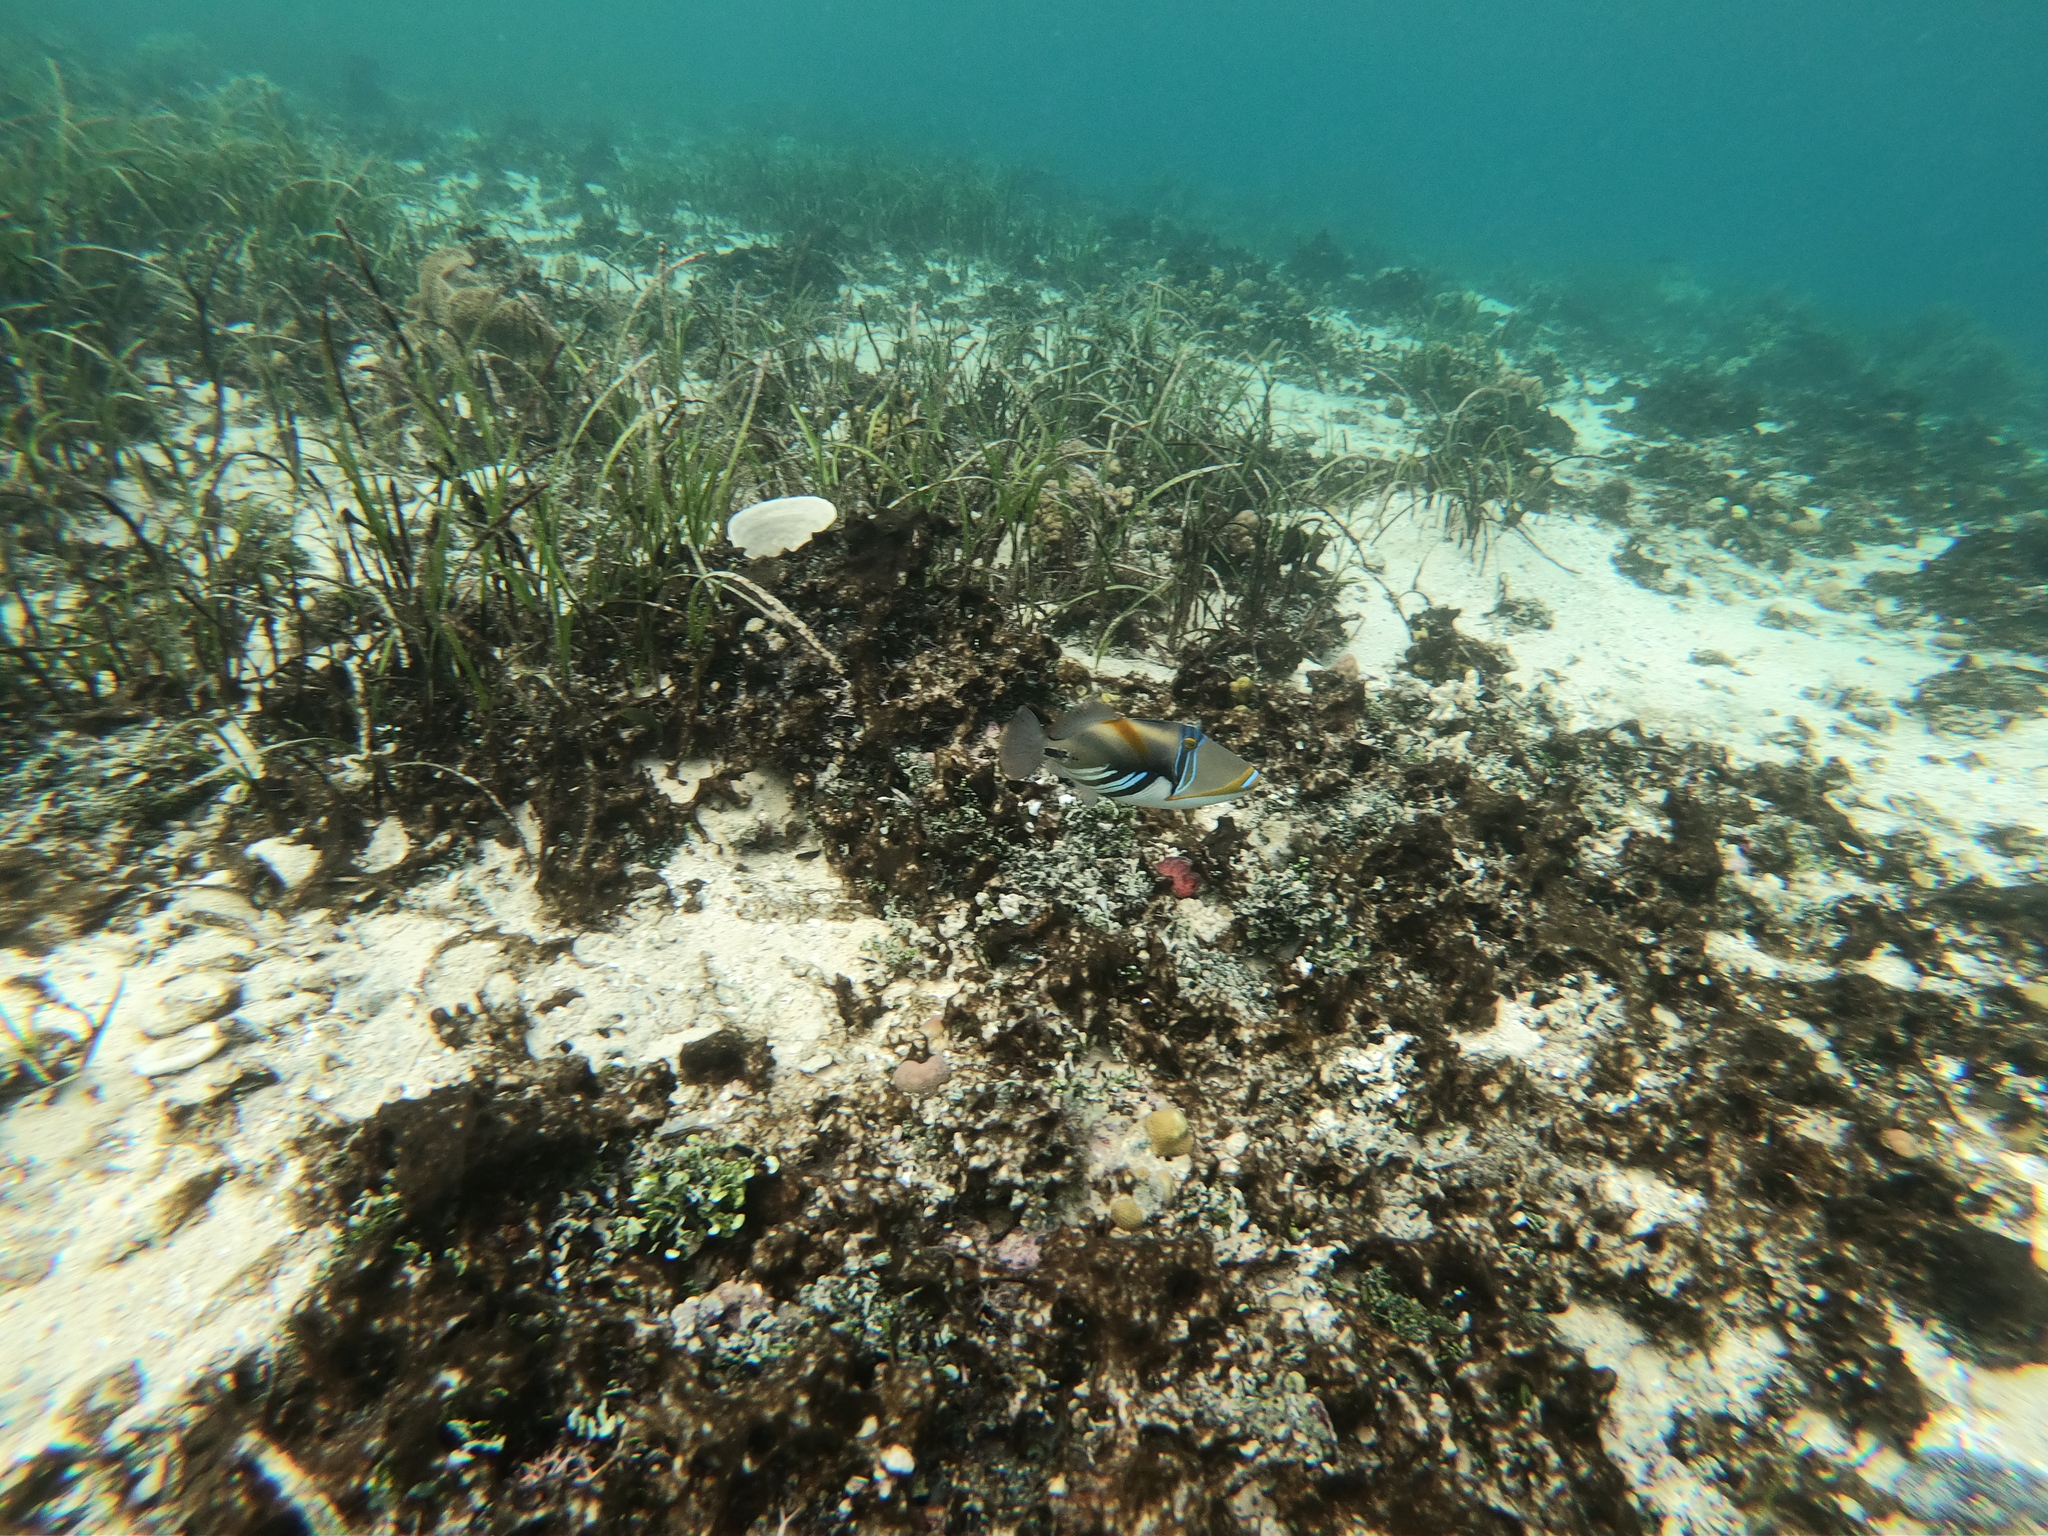
Rhinecanthus aculeatus (Lagoon Triggerfish)